Cable locator

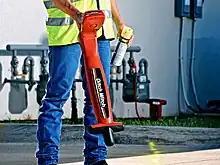
Cable locator tool in use with spray marking can for marking location

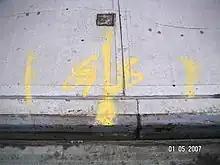
Survey marking

Underground cables are one of the things that enable telecommunication and power transmission. They are especially beneficial to densely populated areas, particularly those locations where overhead cable posts are unavailable or are not ideal.